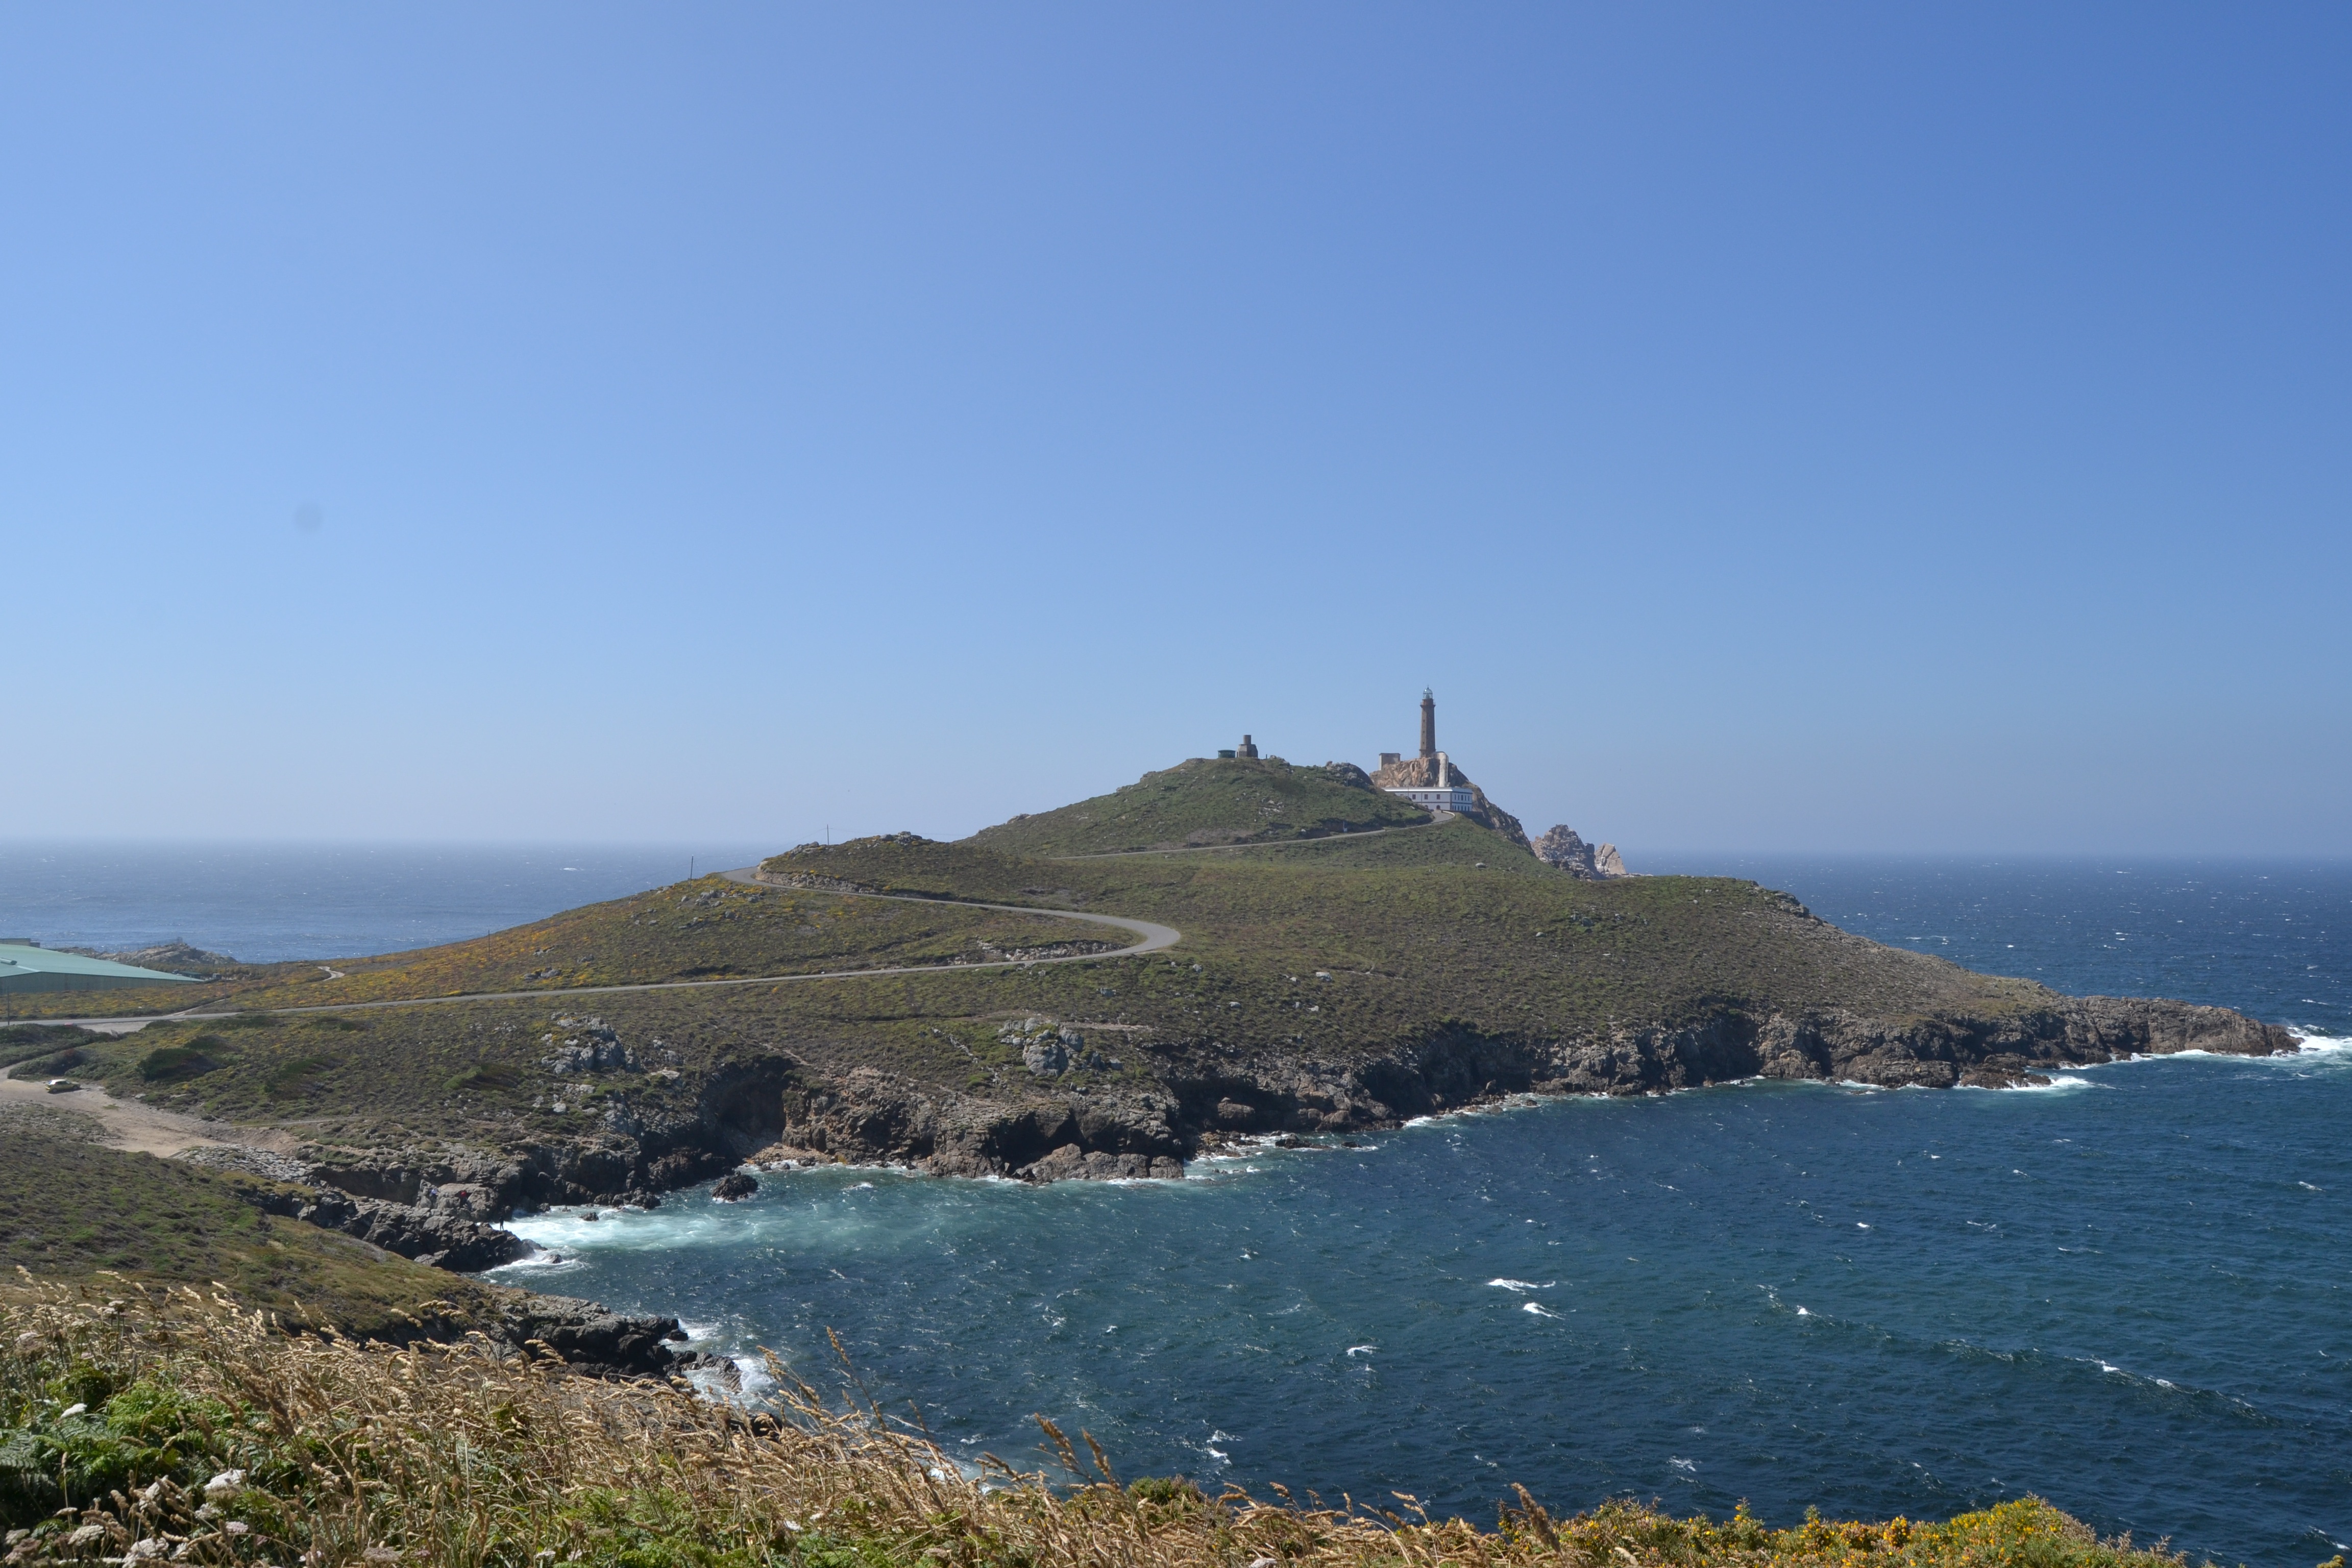
beach, sea, coast, ocean, horizon, hill, shore, vacation, cliff, cove, tower, bay, island, terrain, body of water, headland, cape, islet, landform, geographical feature, promontory